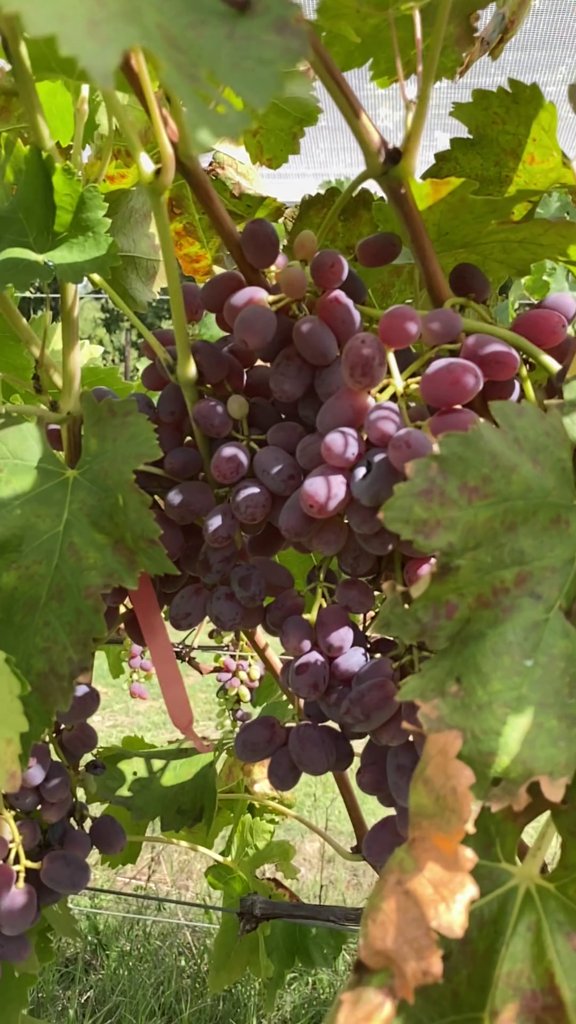
Berries visible: 132
Grape clusters: 3